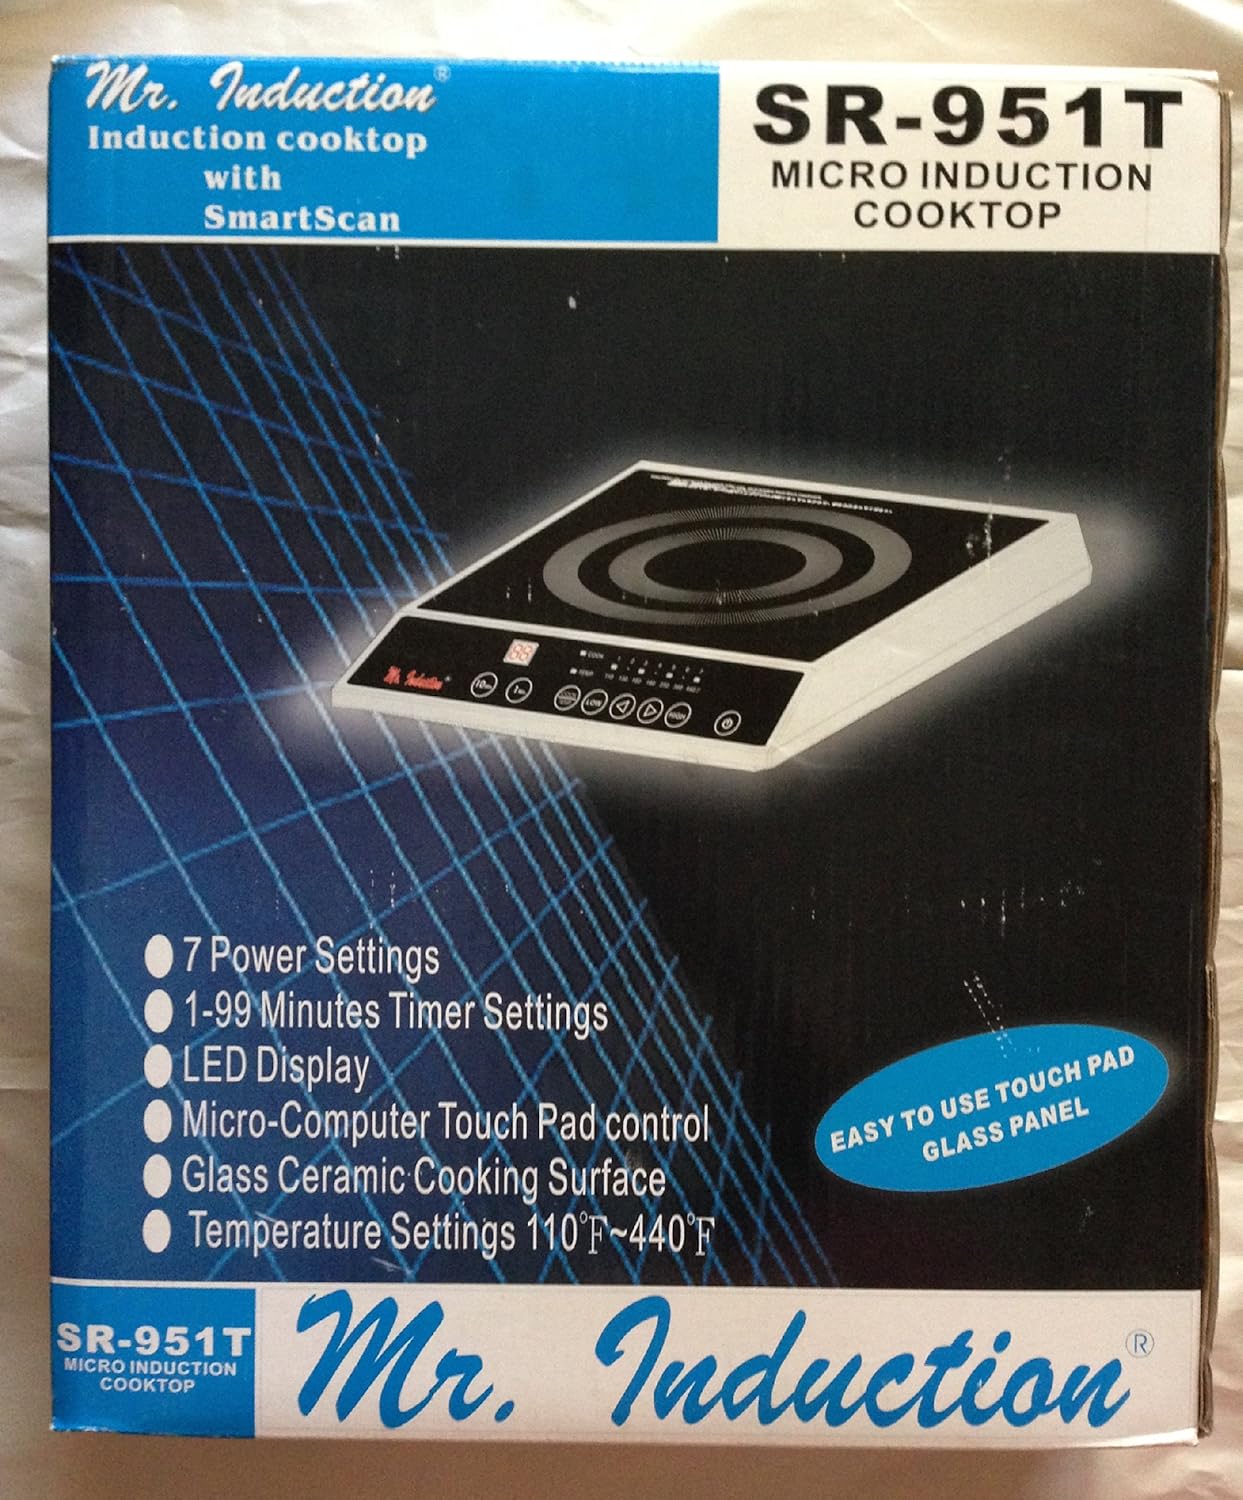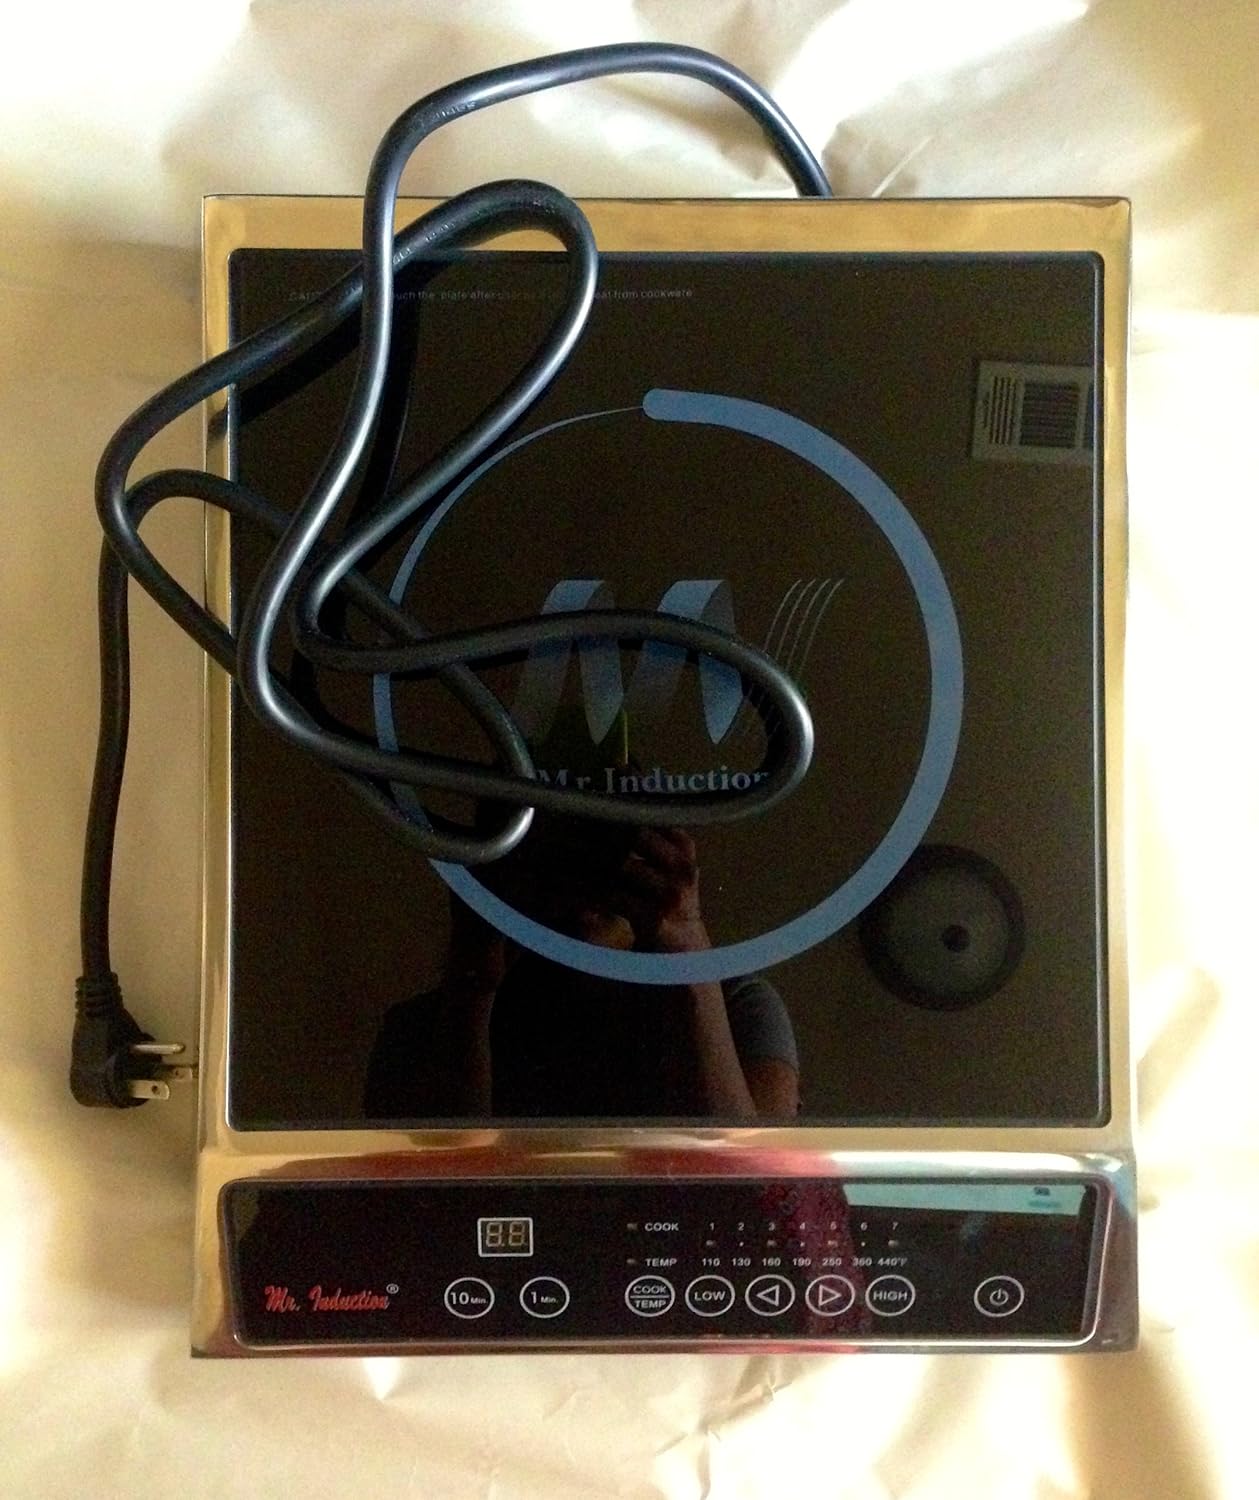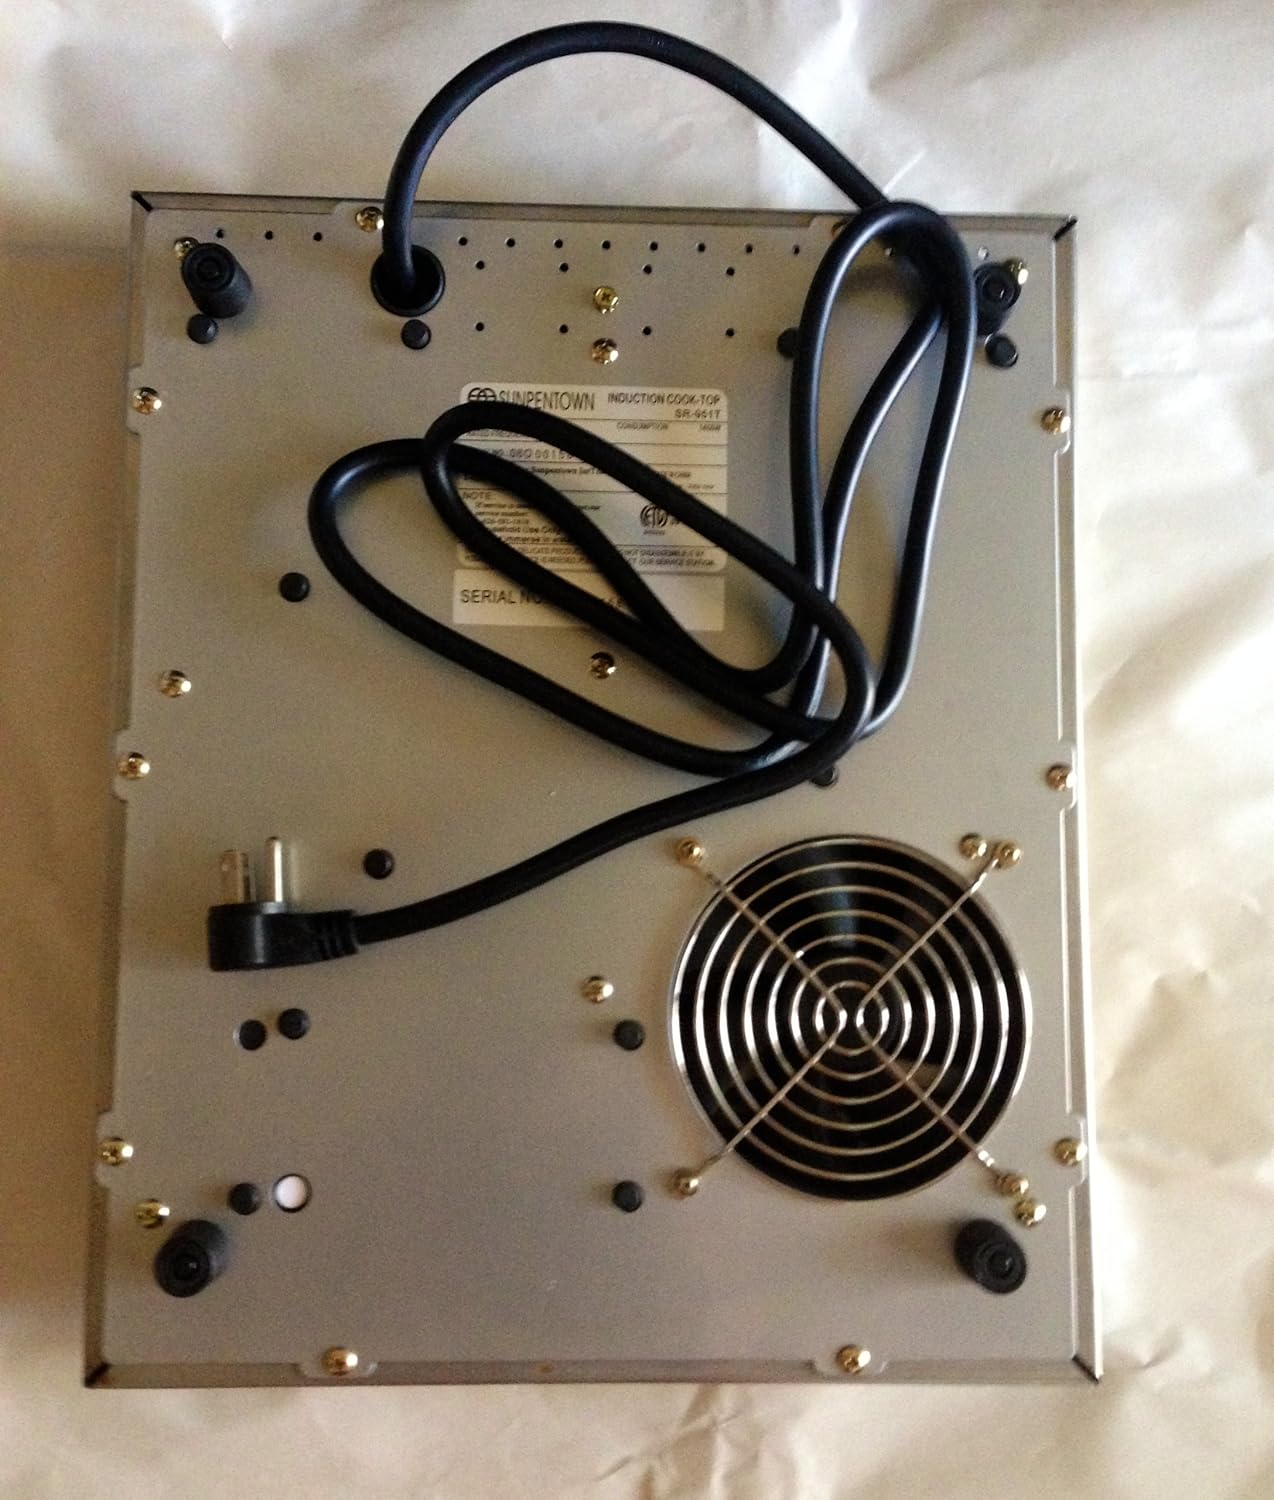
Sunpentown Induction cooktop (stainless housing)
Category: Appliances
Sleek and energy efficient, this convenient cooktop brings the comfort and health benefits of home-cooked foods to the office, dorm room, cabin, or anywhere in need of a portable heat source. Unlike standard electric elements, it supplies an induction heating element, which delivers the same precise control over the heat as with a gas burner, but without the danger of an open flame. The 1400-watt single burner provides warm and cook functions, seven power levels from 350 to 1400 watts, and seven temperature settings that include 110, 130, 160, 190, 250, 360, and 440 degrees F--perfect for everything from gently soft-boiled eggs to hearty soups, stews, and more. Its glass-ceramic surface releases instant heat to induction-compatible ferromagnetic cookware, and with the heat turned down will just as quickly decrease heat to the pan. For added safety, the appliance comes with overheat protection and automatic shut-off protection, plus it will stop producing heat if the pan gets accidentally removed from the cooktop. Even more, its magnetic waves have no effect on skin or anything other than iron or steel. Other highlights include durable stainless-steel housing, SmartScan technology, a micro-computer glass touch-pad control panel with an LED display, and a 1- to 99-minute timer that aids in properly cooking all dishes, reducing the risks of overcooking, burning, and waste. The ETL-approved induction cooktop measures 15 by 12-1/5 by 2-1/3 inches and carries a one-year limited warranty.
Features: Induction cooktop with smartscan | 5 power settings | 1-99 minutes timer setting | Micro-Computer touch pad glass panel | Stainless Steel housing